Renjoh Desperado

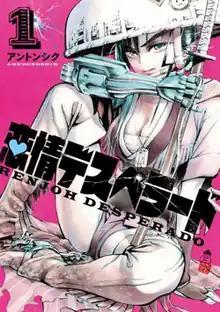
Cover of the first volume

is a Japanese manga series written and illustrated by Ahndongshik. It was serialized in Shogakukan's "Monthly Shōnen Sunday" from May 2015 to April 2018.